Abu Abdallah al-Qaim

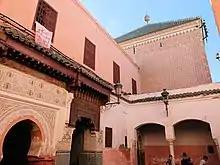
The Zawiya and mausoleum of Al-Jazuli today, founded in Marrakesh after Ahmad al-Araj moved Al-Jazuli's body here around 1524

Upon Al-Qa'im's death in 1517 he was buried next to Al-Jazuli in Afughal. When his son Ahmad al-Araj took control of Marrakesh in the 1520s he arranged for the remains of his father and of Al-Jazuli to be transferred to Marrakesh, founding a new funerary complex (the Zawiya of Sidi Ben Slimane al-Jazuli), which symbolically cemented the city's status as spiritual and political capital of the Saadian realm.